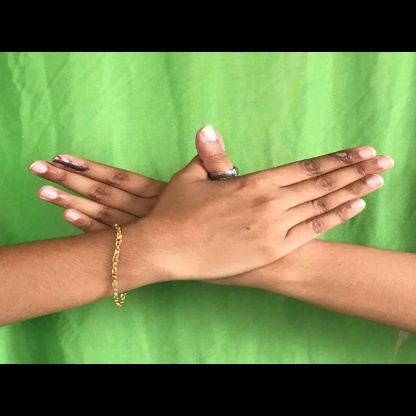
Mudra: Garuda